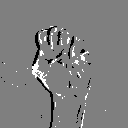
ASL letter: s